Holocaust trains

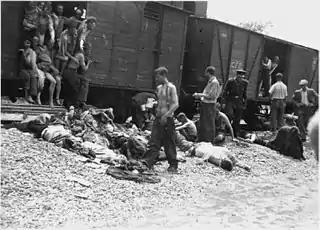
Pulling dead Jews from the "death train" of Iași pogrom, July 1941

Under Hungarian control, the number of Jews officially increased to 725,007 by 1941. Of this total, 184,453 Jews lived in Budapest. While in alliance with Nazi Germany, Hungary acquired new provinces at both the First and the Second Vienna Awards (1938; 1940). The Hungarian Army received vital help from the Hungarian State Railways (MÁV) in Northern Transylvania (Erdély). The non-native Jews were expelled from the Hungarian territory; some 20,000 were transported to occupied Czechoslovakia and Yugoslavia, while the Transylvanian Jews were sent back to Romania. Hungary took part in Operation Barbarossa, supplying 50,000 Jewish slave labour for the Eastern Front. Most of the workers were dead by January 1943. Later that year, Hitler discovered that Prime Minister Miklos Kállay secretly conferred with the Western Allies. To stop him, Germany launched the Operation Margarethe in March 1944, and took over control of all Jewish affairs. On 29 April 1944, the first deportation of Hungarian Jews to Birkenau took place. Between 15 and 25 May according to "SS-Brigadeführer" Edmund Veesenmayer 138,870 Jews had been deported. On 31 May 1944, Veesenmayer reported an additional 60,000 Jews were sent to the camps in six days, while the total for the past 16 days stood at 204,312 victims. Between May and July 1944, helped by Hungarian police, the German "Sicherheitspolizei" deported nearly 440,000 Hungarian Jews, mainly to Auschwitz-Birkenau,Yad Vashem, Hungarian Jewry at "Holocaust History". or 437,000 at the rate of 6,250 per day.